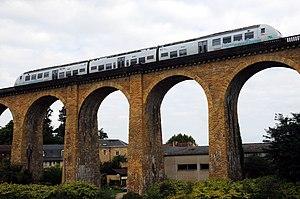
La ligne de Siorac-en-Périgord à Cazoulès est une ligne ferroviaire française à écartement standard et à voie unique non électrifiée. Avec la ligne de Libourne au Buisson elle était autrefois empruntée par certaines relations de Bordeaux à Clermont-Ferrand. Elle a perdu aujourd'hui cette fonction, à la suite du déclassement de la section de Sarlat-la-Canéda à Cazoulès.